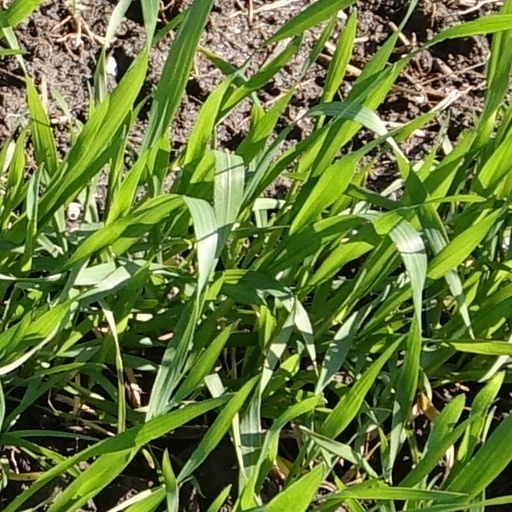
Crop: wheat